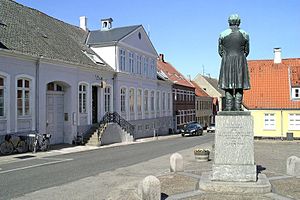
Rudkøbing / Galleri
Apoteket på Brogade 15 (den grå bygning med udvendig trappe) i Rudkøbing, set fra Gåsetorvet. På statuens sokkel står: ""Rejst i 1920, hundredaaret for H.C. Ørsteds opdagelse af den elektriske strøms indvirkning paa en magnetnaal"".
Rudkøbing er den største by på Langeland og øens hovedby med 4.565 indbyggere, beliggende 16 km sydøst for Svendborg, 9 km vest for Spodsbjerg, 26 km nord for Bagenkop og 30 km syd for Lohals. Byen ligger midt på øens vestside ud mod Det Sydfynske Øhav. Rudkøbing hører som resten af Langeland til Langeland Kommune og ligger i Region Syddanmark.